Potzberg Tower

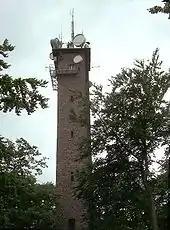
Potzbergturm.

The Potzberg Tower is a 53.5-metre-high lookout and transmitting tower on the Potzberg at Föckelberg, Rhineland-Palatinate, Germany. It was built between 13 October 1951 and 2 December 1951 and consists of a 35-metre-high bricked tower with a footprint of 4 by 7 metres, on which are 18.5-metre-high radio towers. The tower was inaugurated on 13 July 1952.